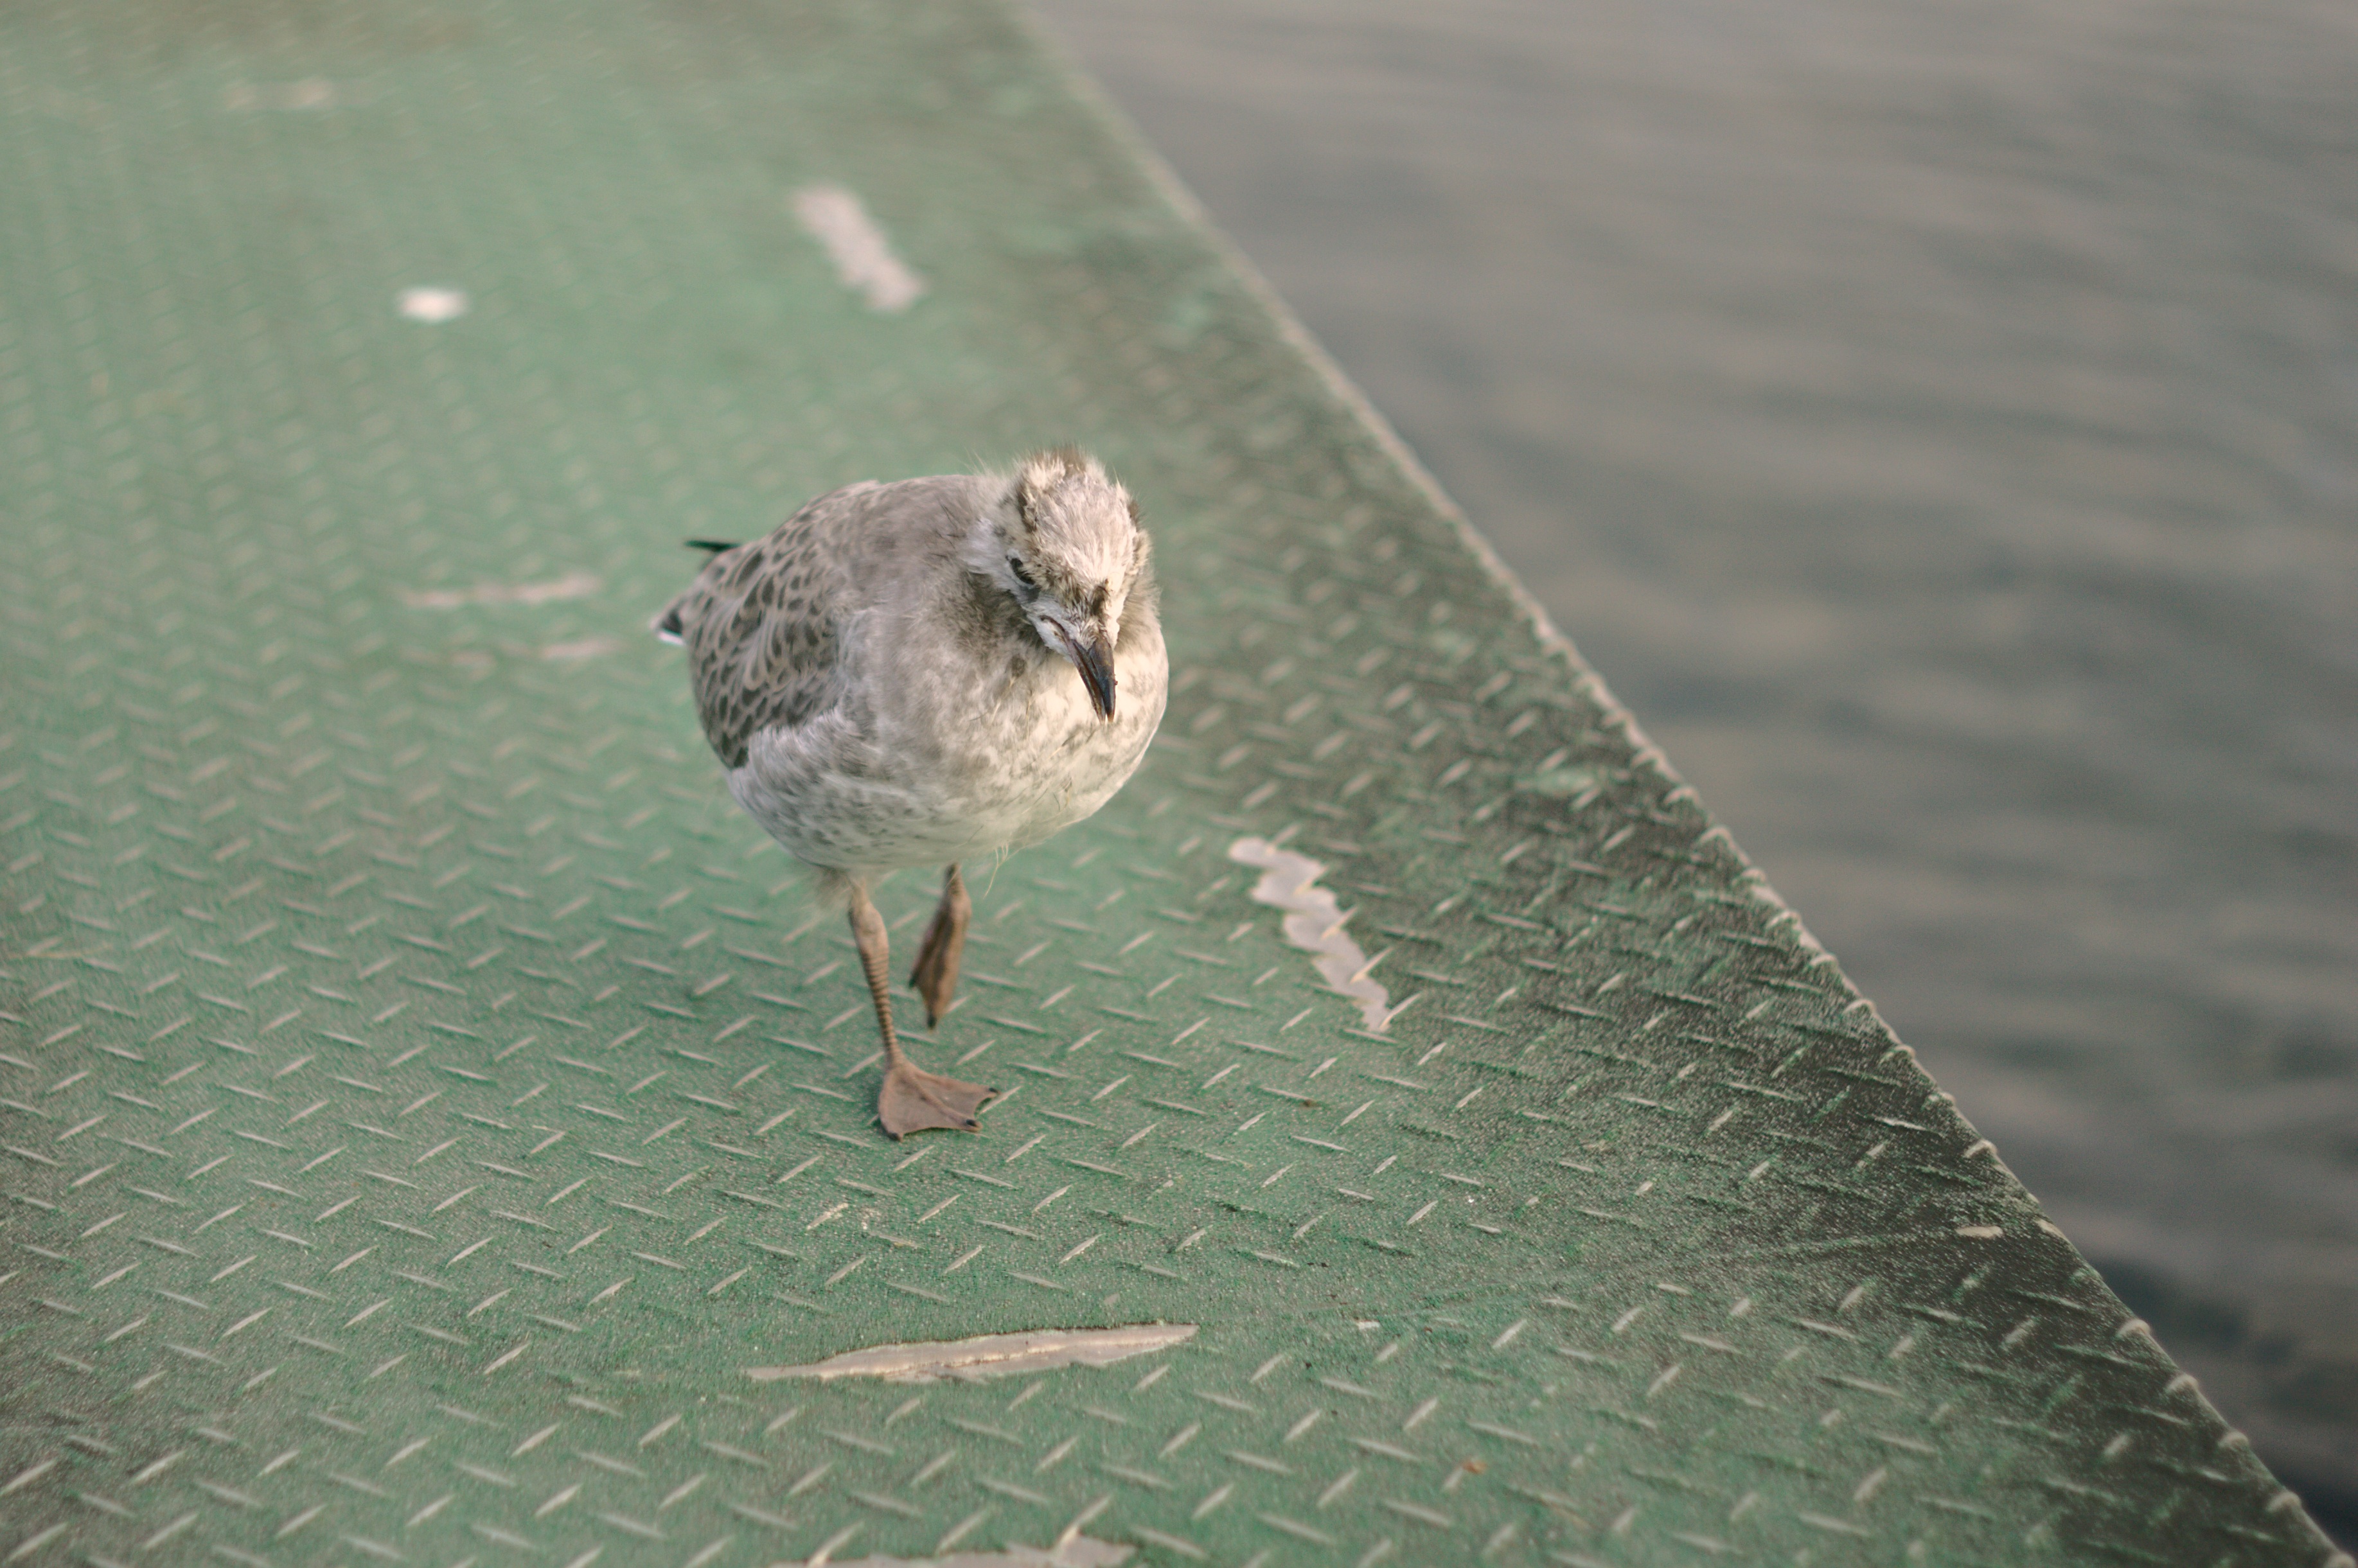
bird, wing, wildlife, green, fauna, duck, vertebrate, water bird, ducks geese and swans